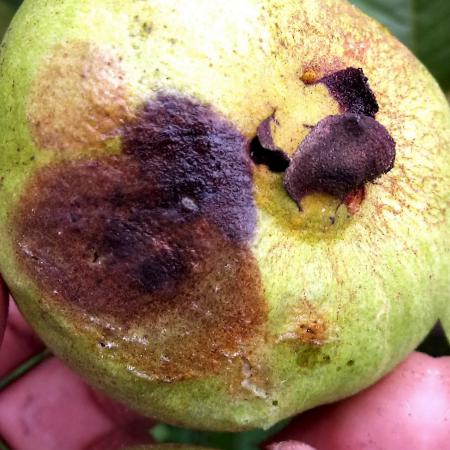
Label: Styler and Root